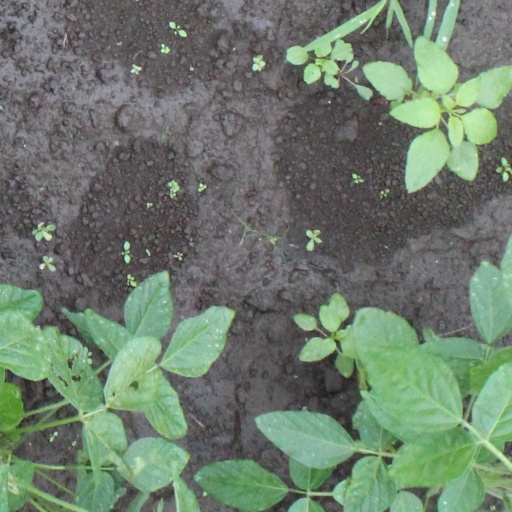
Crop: soybean